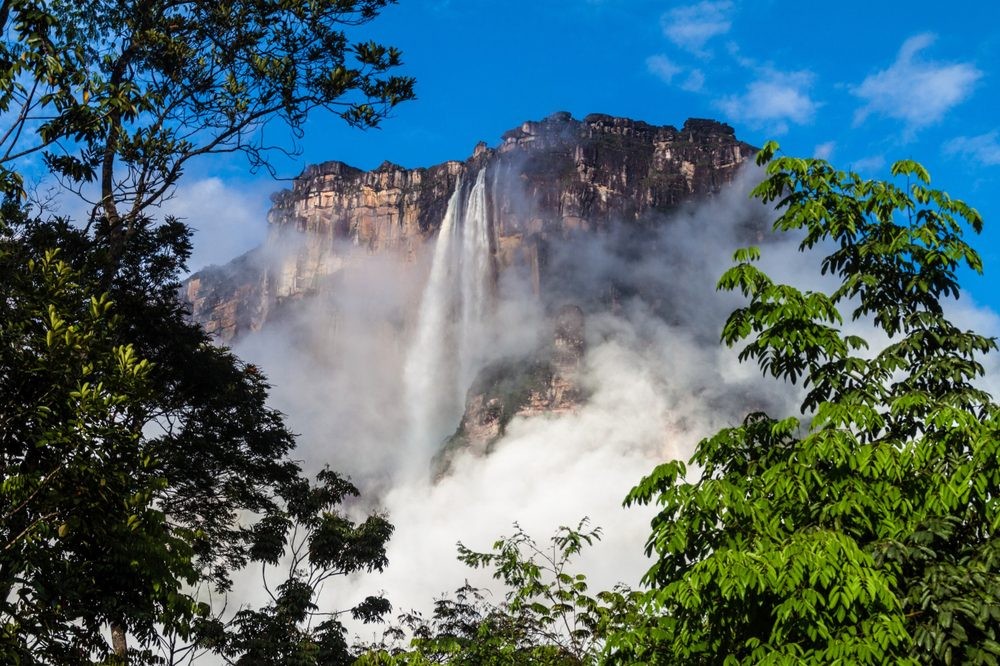
Landmark: Angel Falls